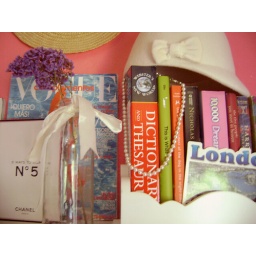
I got bored and re decorated my shelf above my bed